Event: Nepal Earthquake
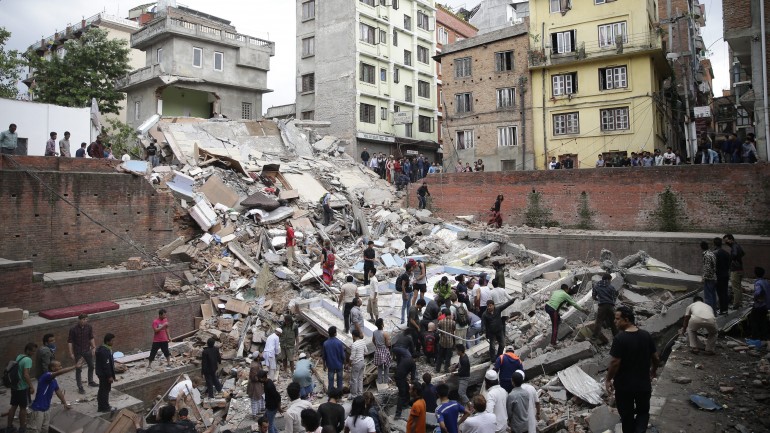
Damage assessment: damage